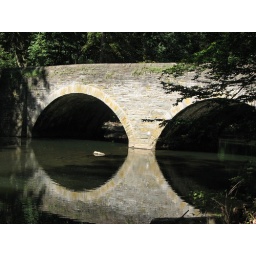
bridge at bell's mill road over the wissahickon creek.